12 Stones

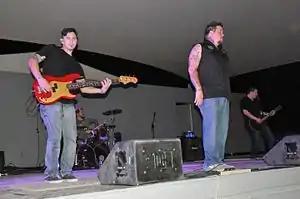
12 Stones in 2015

12 Stones is an American christian rock band, formed in 2000 in Mandeville, Louisiana, consisting of Paul McCoy, Richard Labranche, Sean Dunaway, David Troia and Jon Rodriguez.